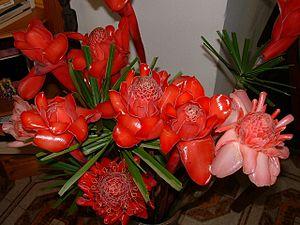
Bouquet de roses de porcelaine